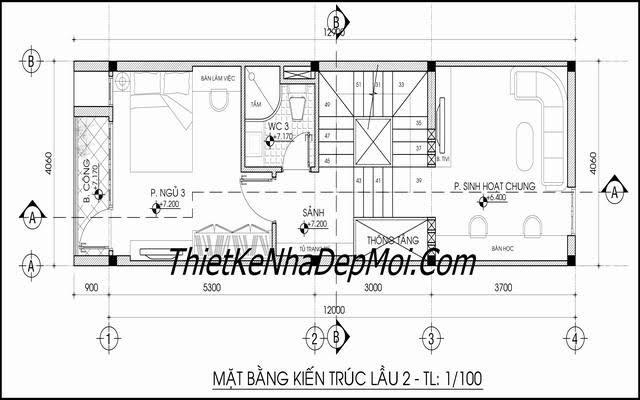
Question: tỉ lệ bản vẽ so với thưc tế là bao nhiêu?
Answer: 1/100